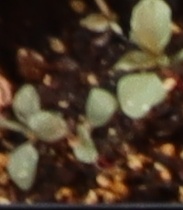
Label: Redroot Pigweed